Ernie Wilkins

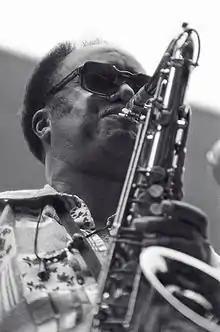
New York City, July 6, 1976

Ernest Brooks Wilkins Jr. (July 20, 1922 – June 5, 1999) was an American jazz saxophonist, conductor and arranger who spent several years with Count Basie. He also wrote for Tommy Dorsey, Harry James, and Dizzy Gillespie. He was musical director for albums by Cannonball Adderley, Dinah Washington, Oscar Peterson, and Buddy Rich.